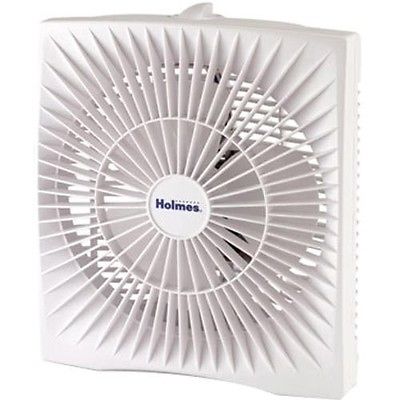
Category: fan